Qabala

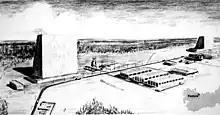
A 1984 artist's concept of a Daryal-type (Pechora) bistatic phased-array early warning radar similar to the one deployed at Gabala.

Qabala is known for the ruins of an ancient walled city, Chukhur Gabala, dating back to the 4th century BC. The city has a large war memorial, numerous ancient stone houses and the Rashidbek monument, which is shaped like a huge book.